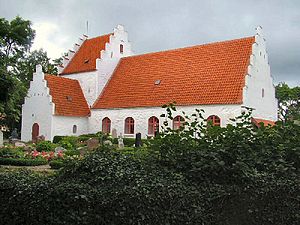
Lyø Kirke
Sengotisk
Lyø Kirke er en sengotisk langhusbyning med et lavt tårn mod vest, alt af rå kampesten. Kirken formodes at have afløst en kirke opført i bindingsværk.